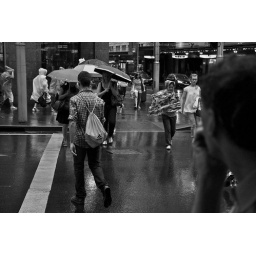
Inspired by Trent Parke's black &amp;amp; white series